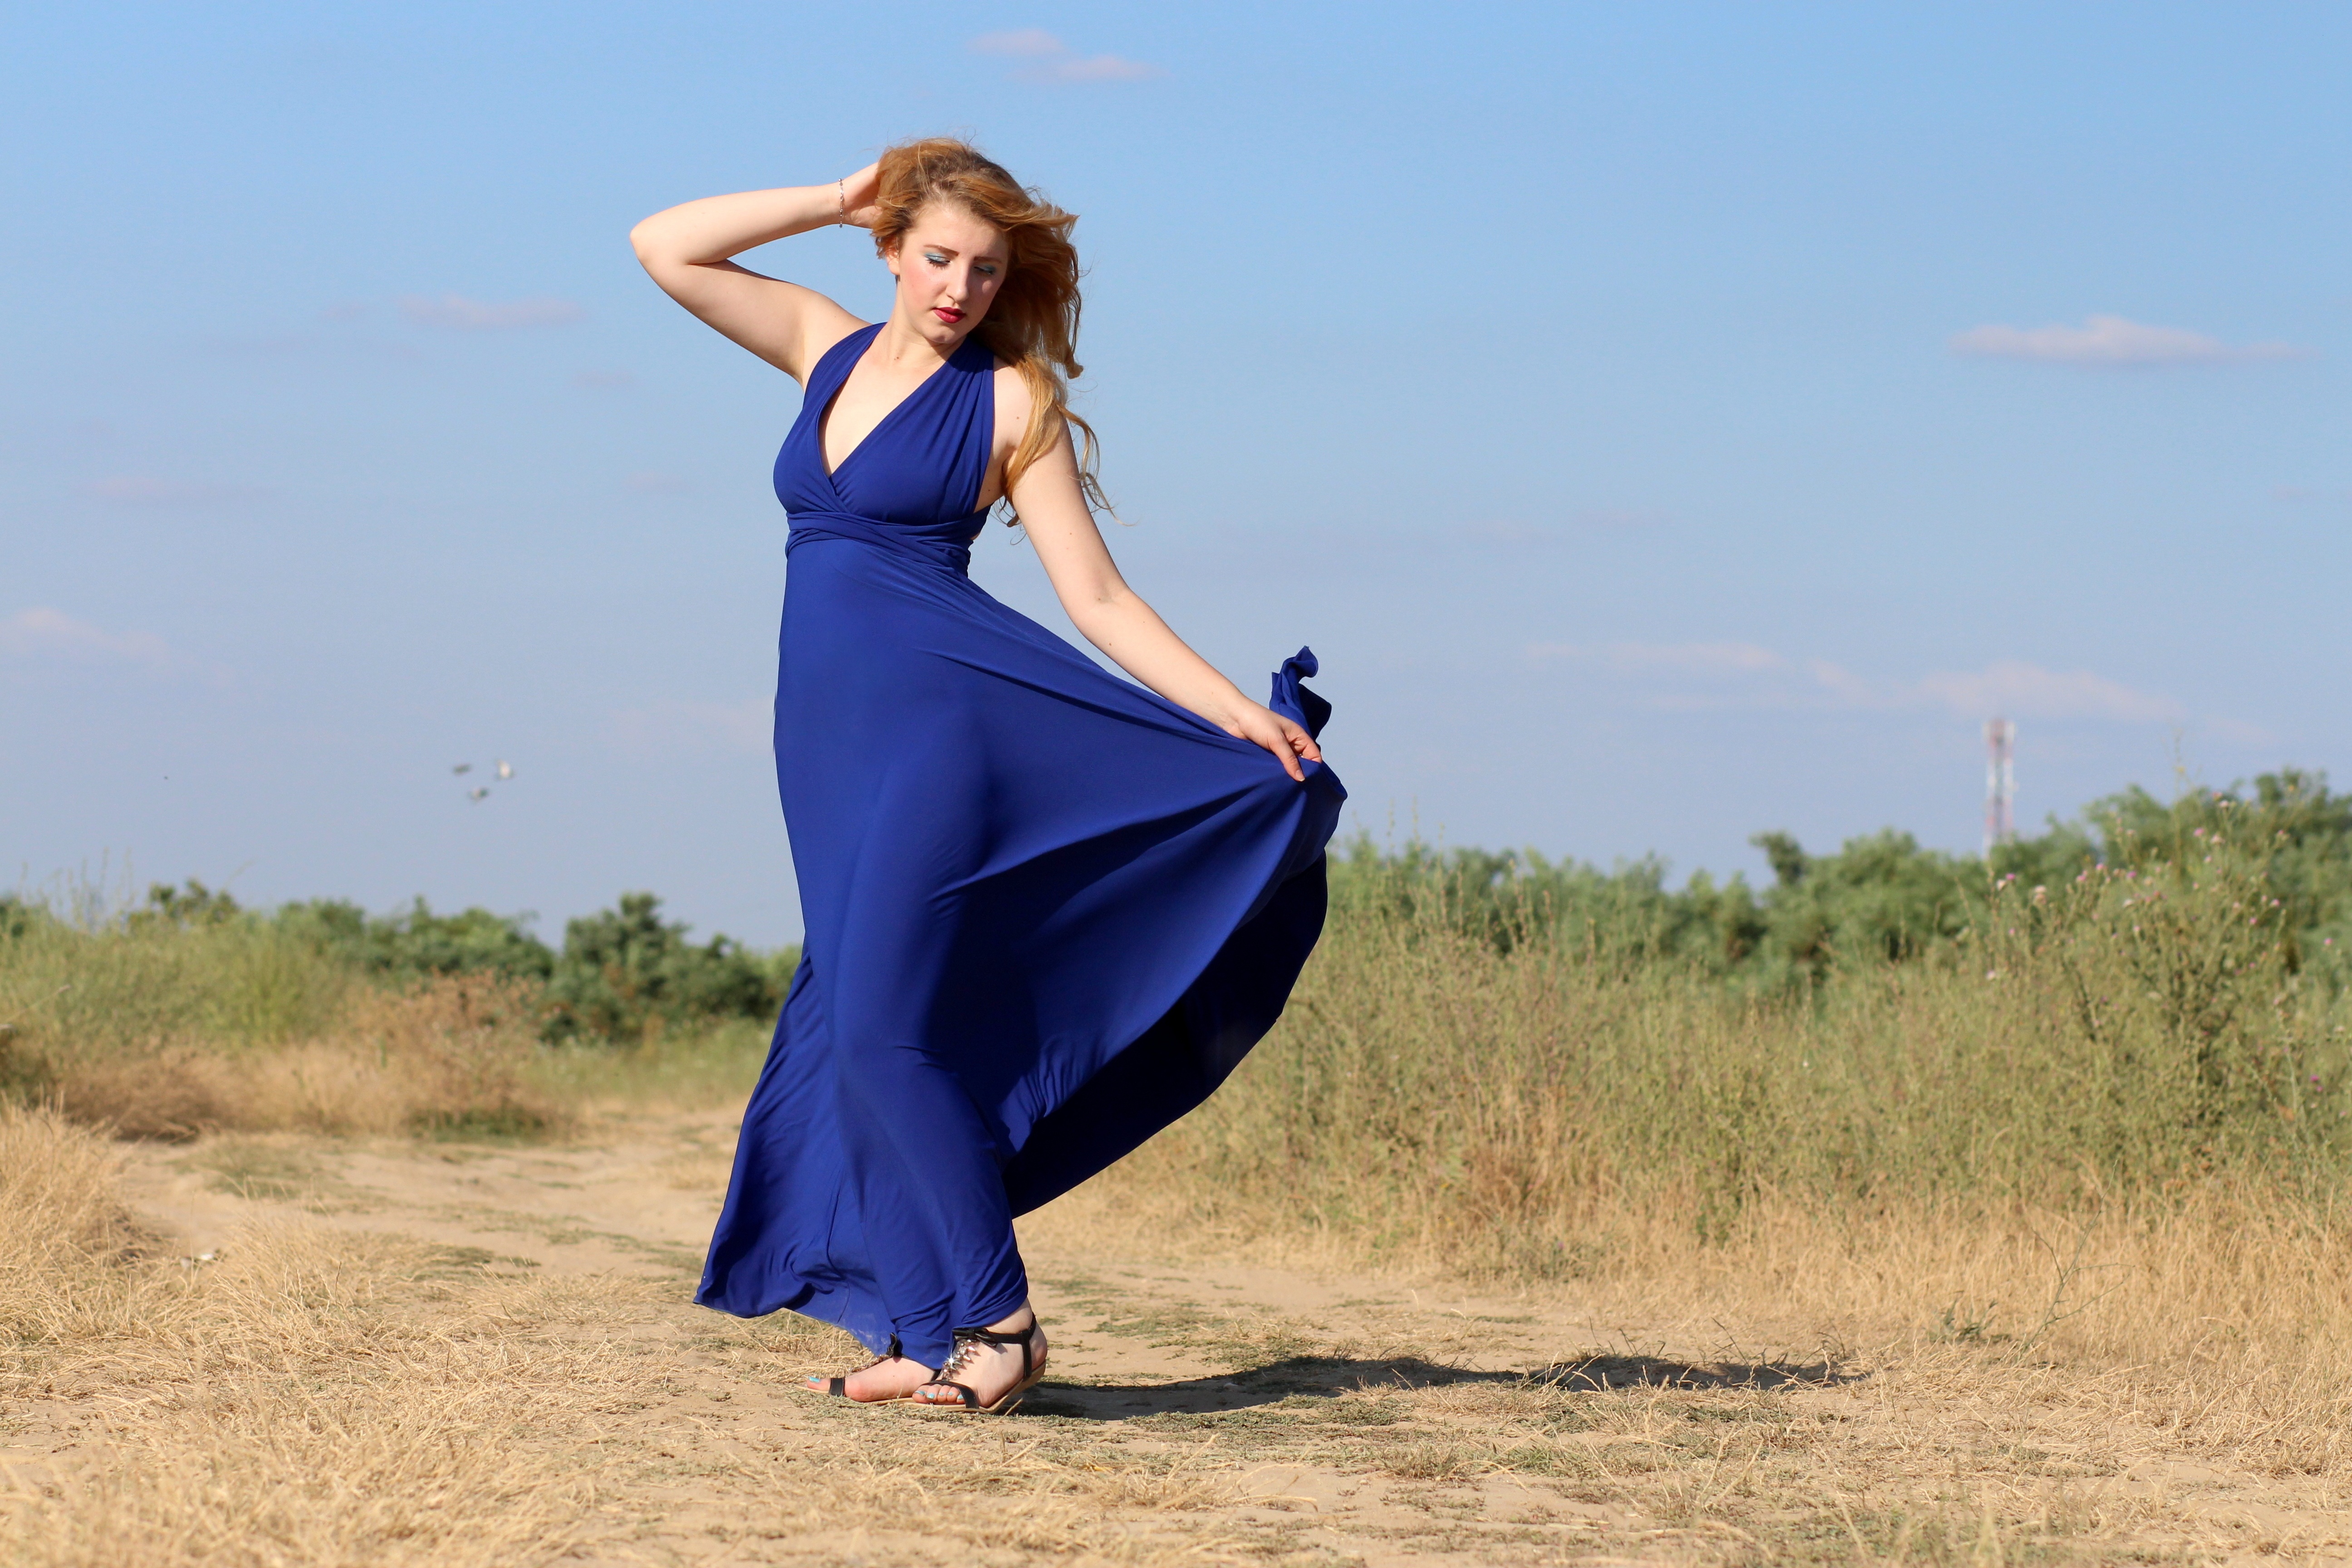
girl, woman, model, spring, blue, clothing, blonde, human body, dress, beauty, gown, abdomen, photo shoot